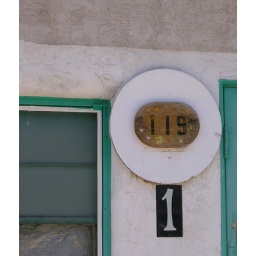
House-number sign near downtown Albuquerque. I like the mix here of the hand-made sign with the store-bought house number, plus the turquoise trim.